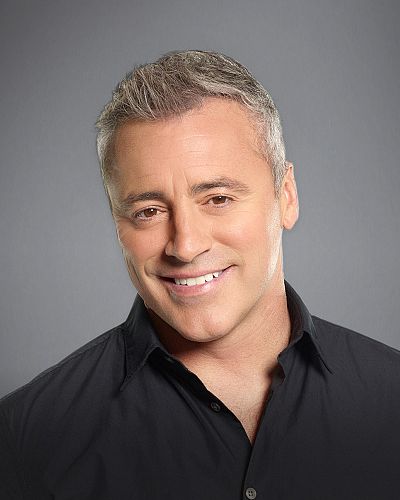
Gender: men